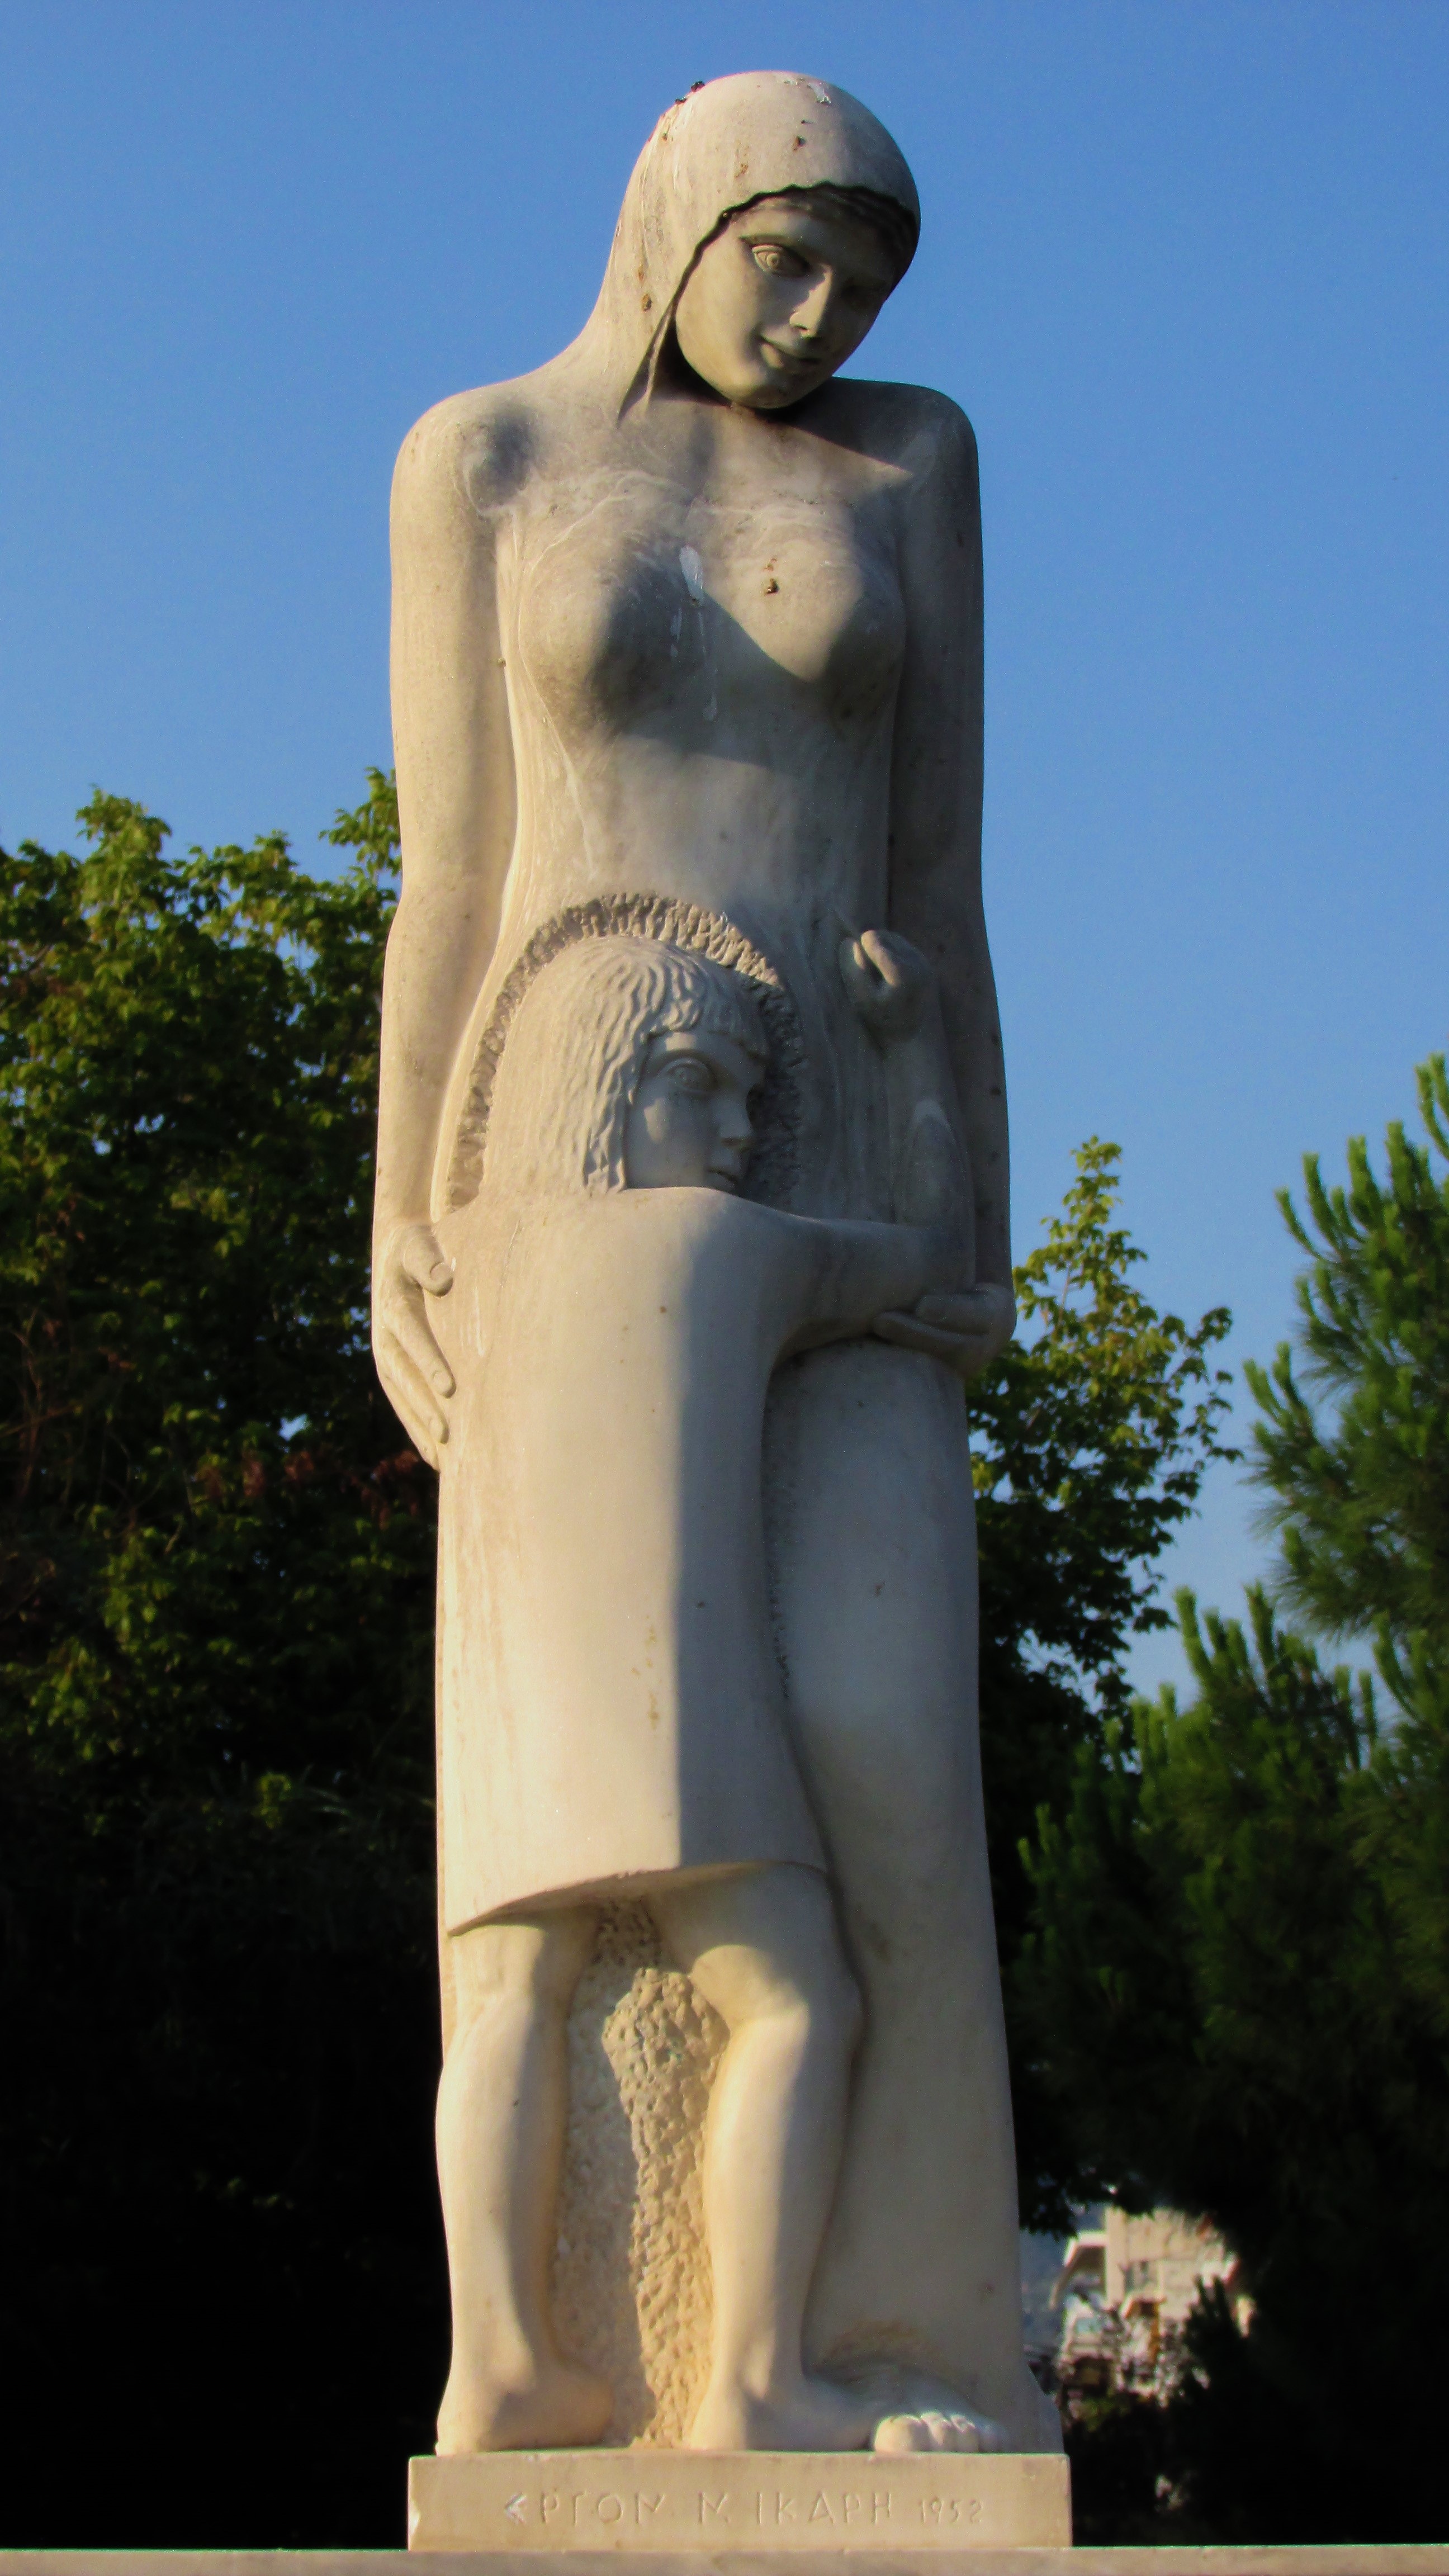
monument, statue, park, artwork, sculpture, art, mother, temple, greece, volos, ancient history